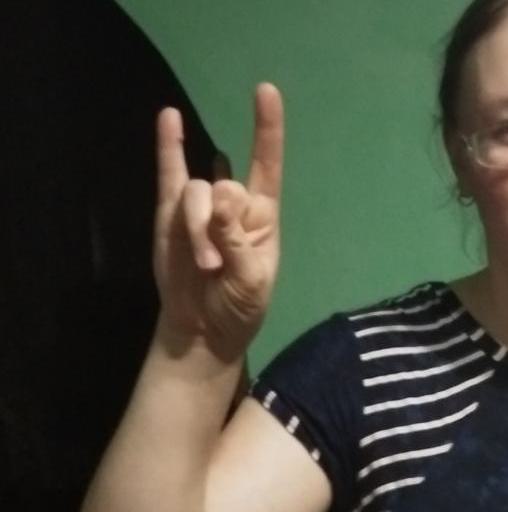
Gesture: rock